Rail transport in Great Britain

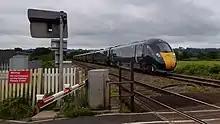
A GWR Class 800 "Intercity" "Express Train" on a service from London Paddington to Swansea

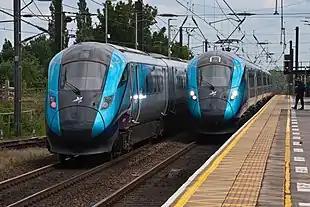
Two TransPennine Express Class 802 "Nova 1" units passing through North Yorkshire

Passenger services in Great Britain were divided into regional franchises and run by mostly private (that is, non-state owned) train operating companies from 1995 to 2020. These companies bid for seven- to eight-year contracts to run individual franchises. Most contracts in England are awarded by the Department for Transport (DfT), with the exception of Merseyrail, where the franchise is awarded by the Merseyside Passenger Transport Executive. In Scotland, contracts for ScotRail, is awarded by Transport Scotland, and in Wales, contracts for Transport for Wales Rail, is awarded by Transport for Wales, although the latter is currently publicly owned with no plans for franchising in the near future and ScotRail was brought into public ownership in 2022. Initially, there were 25 franchises, some franchises have since been combined, others nationalised. There are also a number of local or specialised rail services operated on an open access basis outside the franchise arrangements; examples include Heathrow Express and Hull Trains.